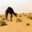
Label: camel